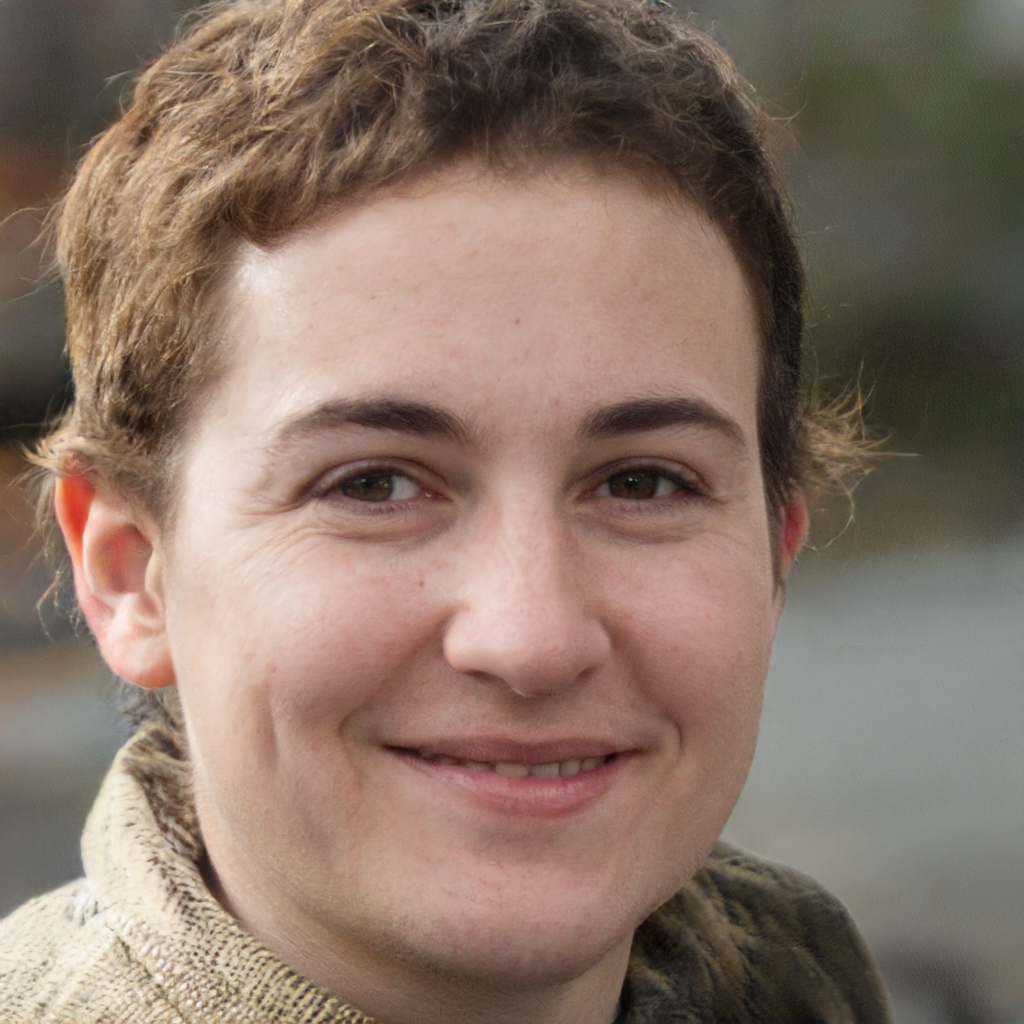
Gender: Female